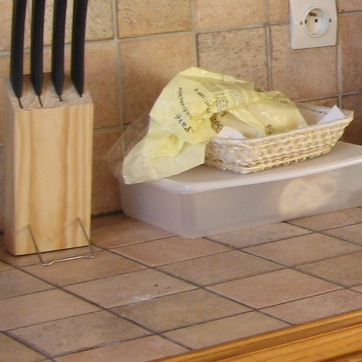
Material: plastic